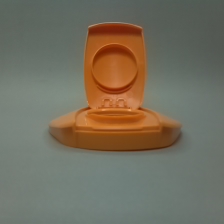
Color: red/orange/pink/fuchsia/brown
Cap type: flip-top cap